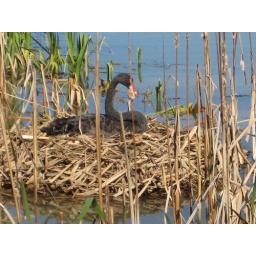
A swan nesting on the lake at Harrington Park Lake. Captured by Brenda White. 2010